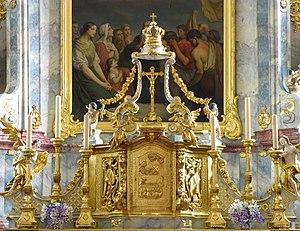
Alsace, Bas-Rhin, Église Saint-Martin d'Ebersheim (PA00084700, IA00124467). Tabernacle du maître-autel (XVIIIe-XIXe) et partie inférieure du tableau ""Glorification de St-Martin"" (Unknown, huile sur toile, 1893): This object is classé Monument Historique in the base Palissy, database of the French furniture patrimony of the French ministry of culture,